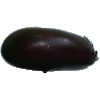
Label: eggplant